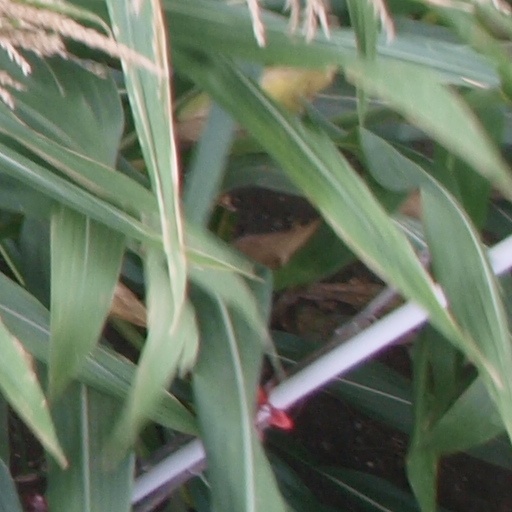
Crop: maize; corn